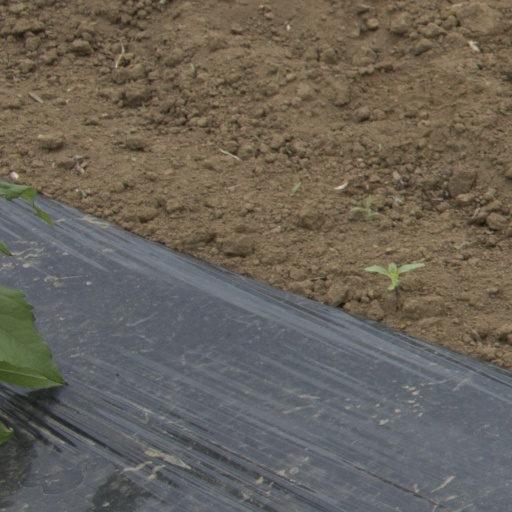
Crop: Jerusalem artichoke